Battle of Intombe

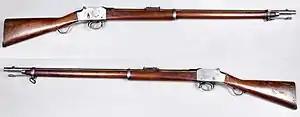

In 1988, Donald Morris wrote that the bodies of Captain Moriarty, Surgeon Cobbins, three conductors, fifteen African voorloopers and sixty troops were found in the encampment. In 1995, John Lock wrote that there were only around fifty survivors out of the 150 men; for weeks afterwards, as the river rose and fell with the rains, corpses were found in the water and along the banks. Rifles, the 90,000 rounds of Martini-Henry ammunition and of gunpowder were also lost. In 1998, Morris wrote of eighty men killed, 62 of the dead being British soldiers along with three conductors and 15 African voorloopers. In 2009, John Laband wrote that one officer and sixty men, a civilian surgeon, two wagon conductors and fifteen African drivers were killed; thirty Zulu dead were found on the banks of the Ntombe. In 2012, Adrian Greaves wrote that the British and their local allies had suffered casualties of an officer, a doctor, 64 other ranks and fifteen Africans killed and twenty missing, presumed drowned.